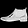
Label: Ankle boot